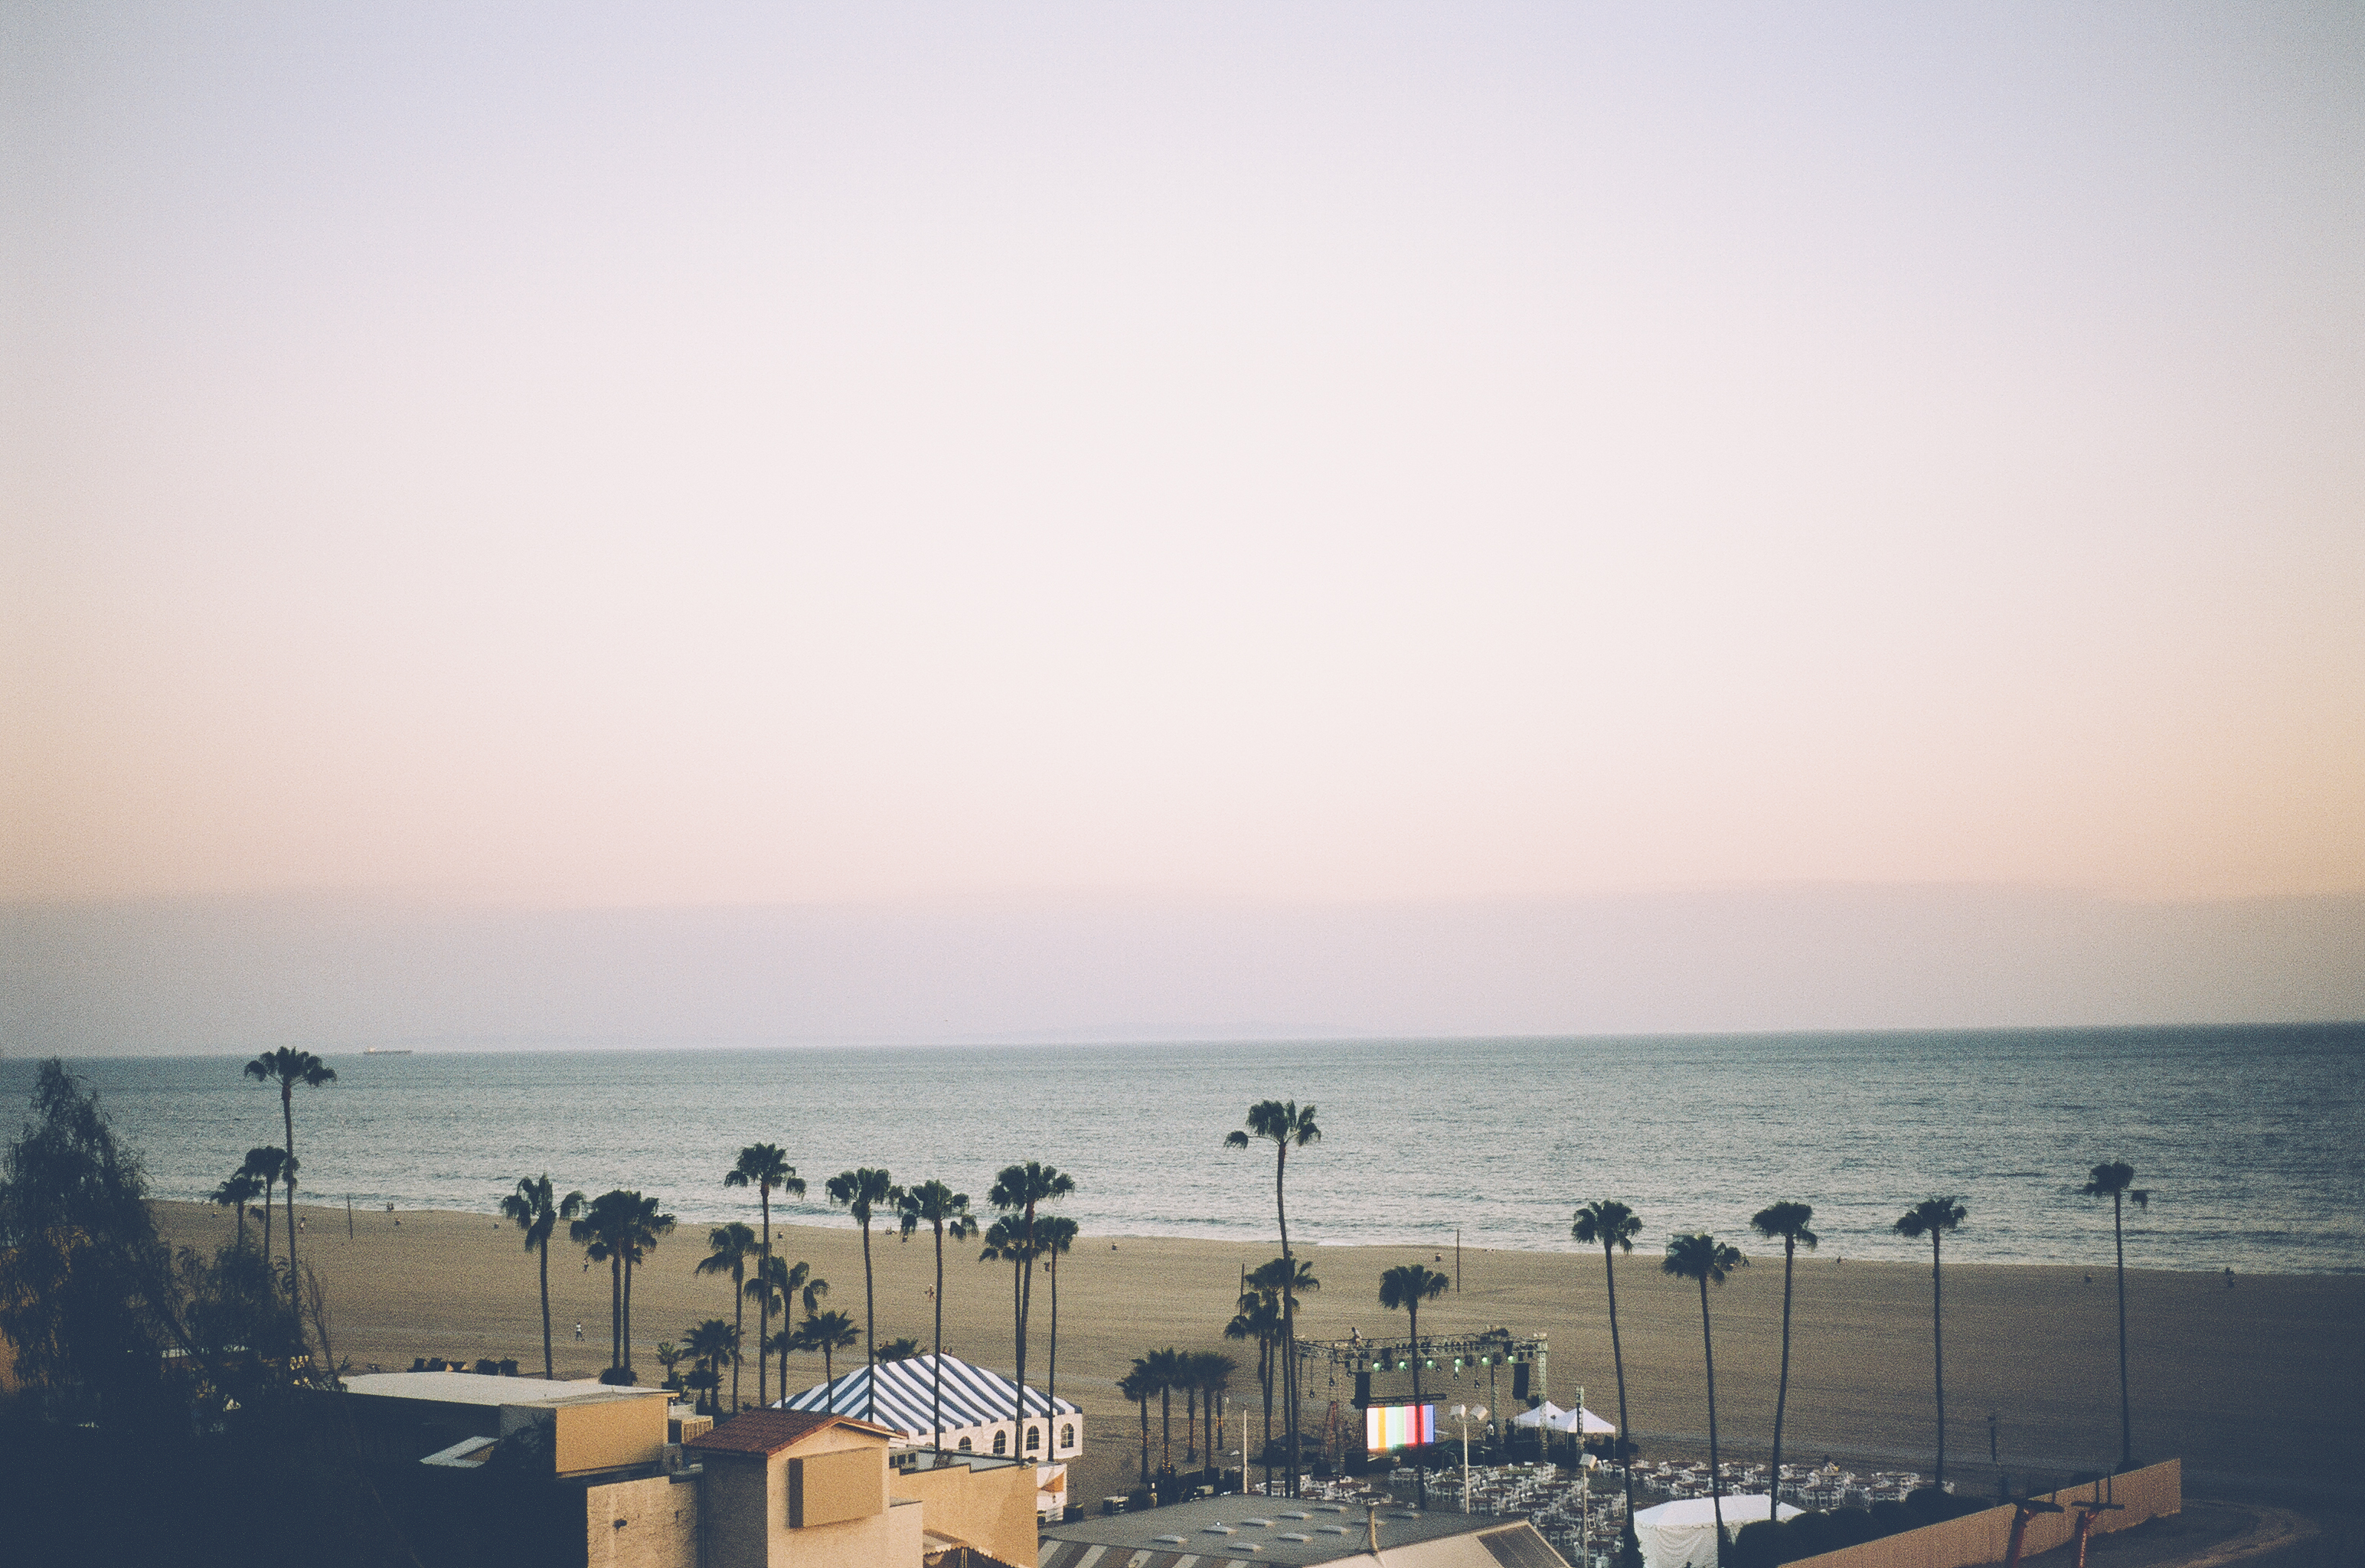
beach, sea, coast, ocean, horizon, sun, sunrise, sunset, sunlight, morning, shore, wave, dawn, vacation, dusk, evening, bay, body of water, palms, cape